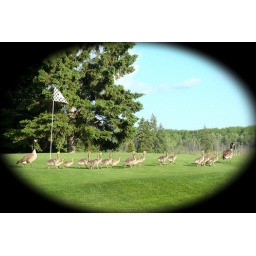
18 goslings in this family of Canada Geese cross the golf green in Onanole, Manitoba.